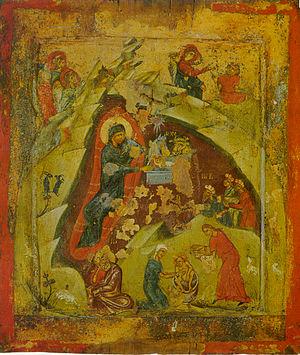
Le mot Nativité désigne principalement la naissance à Bethléem de Jésus de Nazareth. La date de cette naissance marque l'année origine du calendrier grégorien, qui fait aujourd'hui référence dans la majeure partie du monde. La Nativité est célébrée le 25 décembre par les catholiques et correspond à l'acception chrétienne de la fête de Noël.